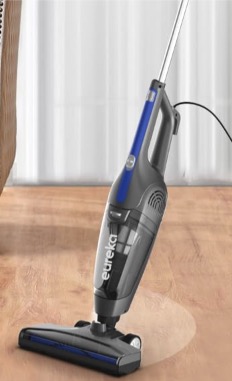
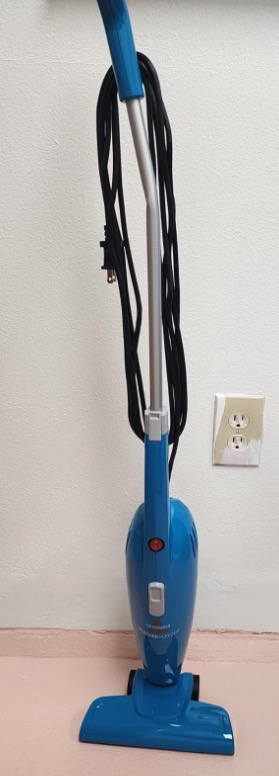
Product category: items_vacuum
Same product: no